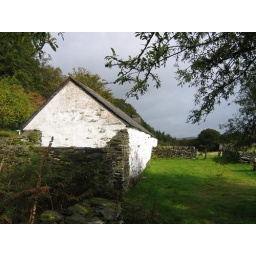
Barn end of the building; walls for the original animal pens are still in place around the property.